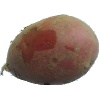
Label: red_potato